Army of the Mughal Empire

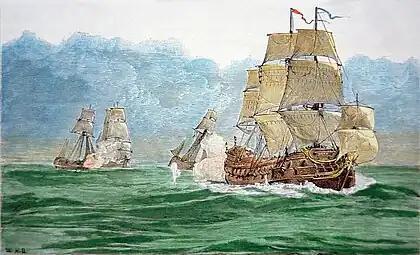
The Ganj-i-Sawai, one of the largest armed trade ships in the 17th century.

Stewart N. Gordon stated the classifications of 3 zones of military cultures in India, he divided pre British colonial era India into a three regions, where southern India based on fortress and light infantries, western India such as Marathas basing their military forces with light cavalry, then the Mughal, and by extension the Rajputs, were based on heavy cavalry tradition with feudalistic land revenue system.